Dominion 6.19 in Osaka-jo Hall

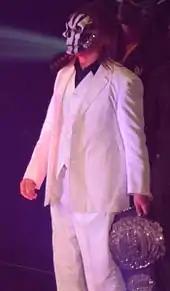
Tetsuya Naito, who defended the IWGP Heavyweight Championship in the main event

Dominion 6.19 in Osaka-jo Hall featured ten professional wrestling matches that involved different wrestlers from pre-existing scripted feuds and storylines. Wrestlers portrayed villains, heroes, or less distinguishable characters in the scripted events that built tension and culminated in a wrestling match or series of matches.